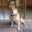
Label: fox